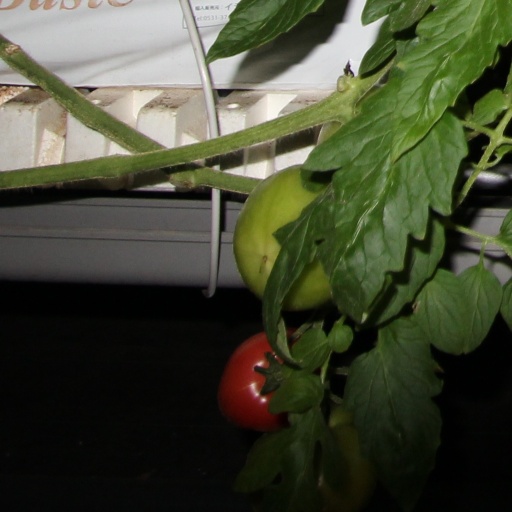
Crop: tomato